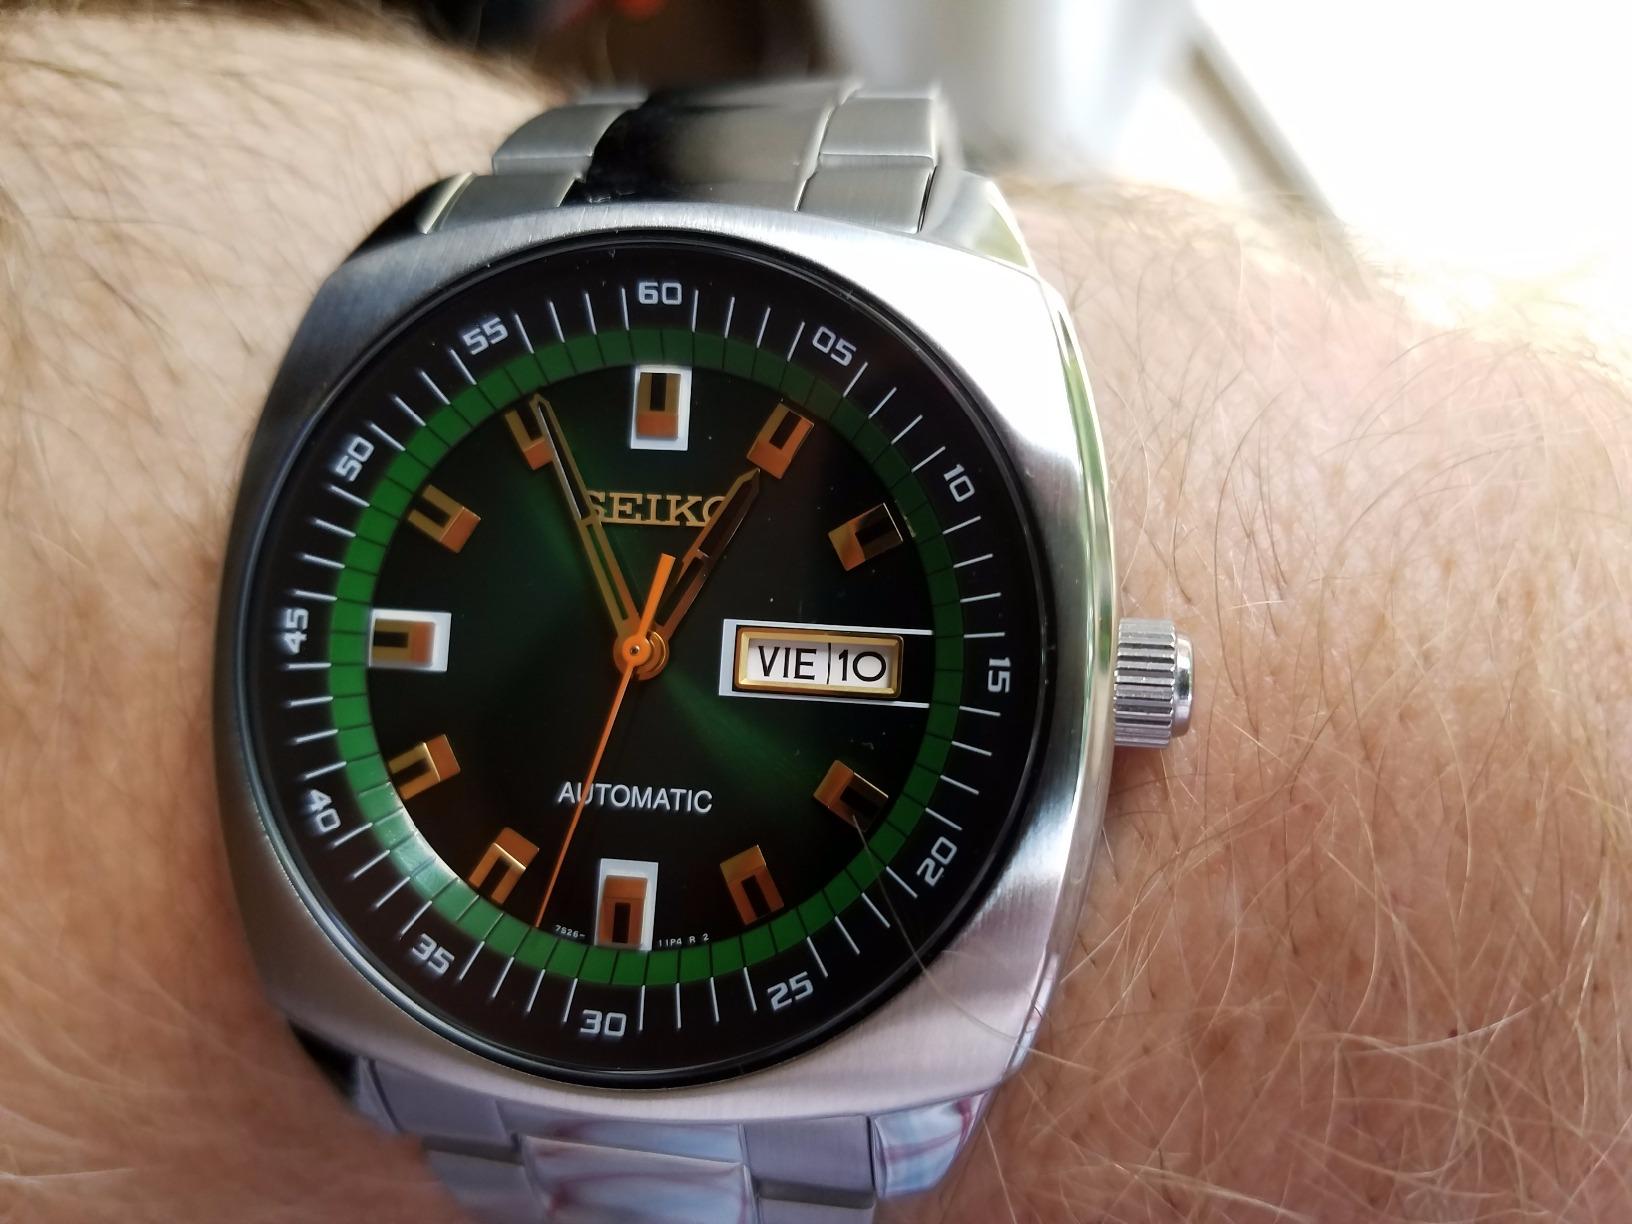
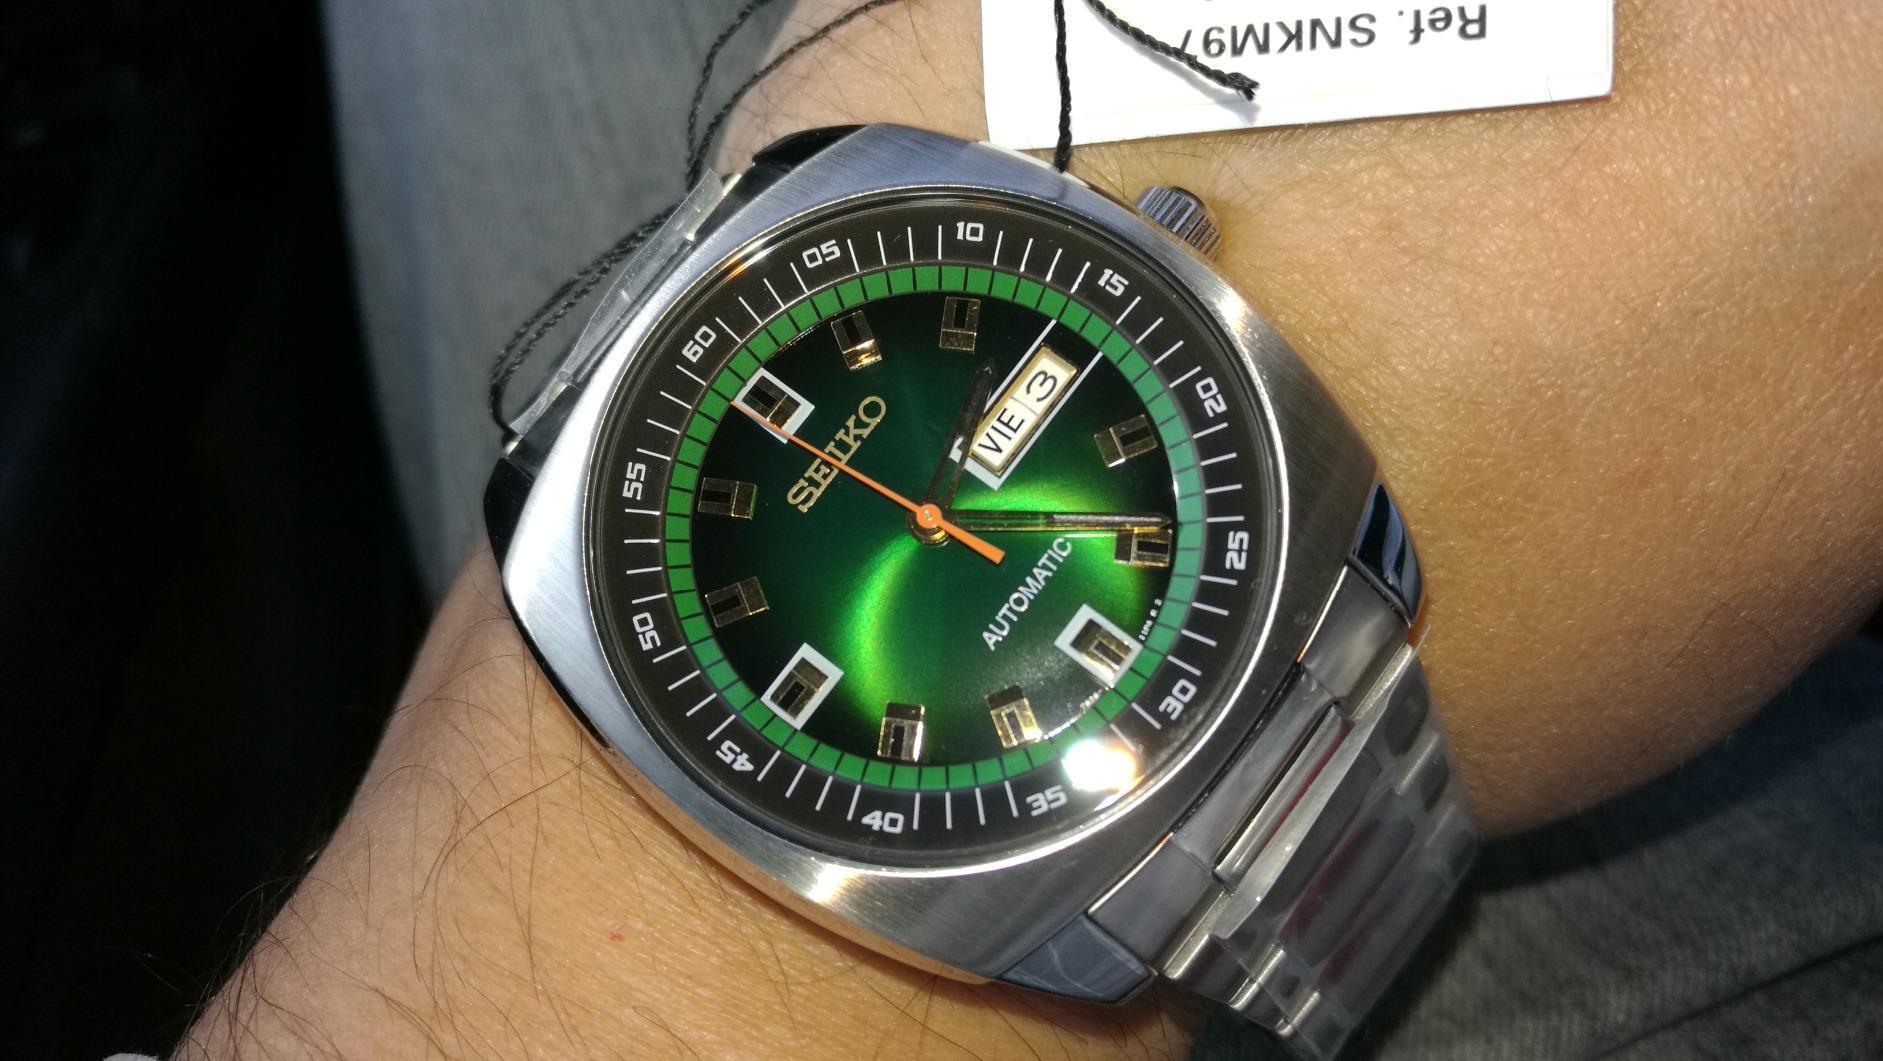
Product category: accessories_watch
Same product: yes